Union between Sweden and Norway

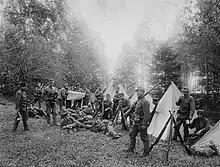
Norwegian soldiers at the border in September 1905. Photo by Narve Skarpmoen

In the midst of negotiations and discussions that were in vain, in 1895 the Swedish government gave notice to Norway that the current commercial treaty of 1874, which had provided for a promising common market, would lapse in July 1897. When Sweden reverted to protectionism, Norway also raised customs duties, and the result was a considerable diminution of trade across the border. Count Lewenhaupt, the Swedish minister of foreign affairs, who was considered to be too friendly towards the Norwegians, resigned and was replaced by Count Ludvig Douglas, who represented the opinion of the majority in the First Chamber. However, when the Storting in 1898 for the third time passed a bill for a "pure" flag without the Union badge, it became law without royal sanction.